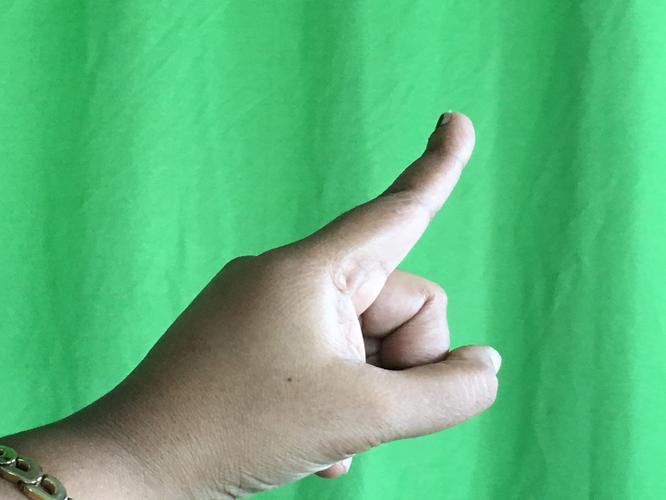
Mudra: Suchi
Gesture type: single_hand